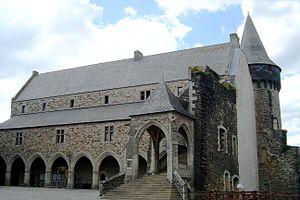
Category:Château de Vitré, Vitré (Ille-et-Vilaine, France). De nos jours, l'hôtel de ville de Vitré est installé à l'intérieur de l'enceinte du château, dans un bâtiment reconstruit en 1912 selon les plans du logis médiéval.
Le château de Vitré est un puissant château fort situé à l'extrémité occidentale de la ville fortifiée de Vitré, en Ille-et-Vilaine, sur les marches de Bretagne.